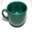
Label: cup